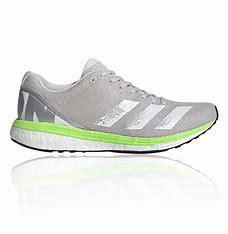
Brand: Adidas
Model: Adizero Boston 8